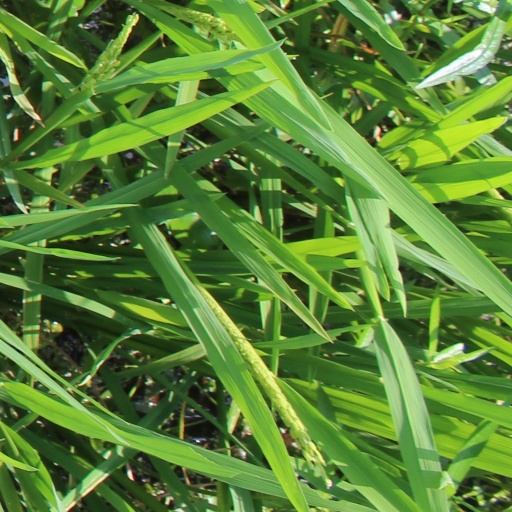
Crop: rice